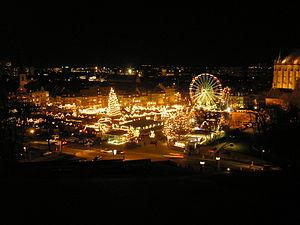
Un marché de Noël est un marché en plein air associé à la célébration de Noël et qui se tient traditionnellement pendant l'Avent. On y trouve tout ce qui touche à la fête de Noël mais aussi à la Saint-Nicolas.
Erfurt est une ville d'Allemagne, capitale de la Thuringe, évêché catholique et ville universitaire, fondée au VIIIᵉ siècle, traversée par la rivière Gera.
La culture de l'Allemagne, pays de l'Europe centrale, désigne d'abord les pratiques culturelles observables de ses habitants.